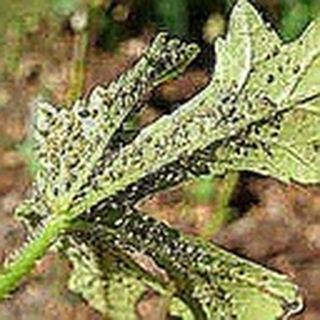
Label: cotton_aphids